Scomadi

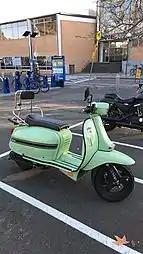
Scomadi TL200 in Mint Green

Scomadi scooters started in 2005, founded by Frank Sanderson of Scooter Innovation Ltd and Paul Melici of PM Tuning Ltd. Scomadi Headquarters was based in Olympia House, London Road, Preston, Lancashire, England. The two founders, with 60 years of experience between them, put together 10 prototypes named Turismo Leggera (TL), which were 250cc engine capacity These were sold quickly. They realised there was demand so a further 20 TL300 were produced and painted to customer specification.